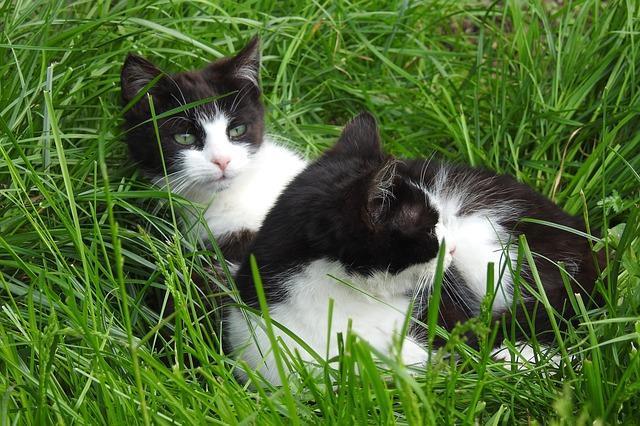
cat